Mount Everest

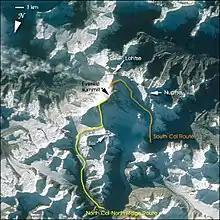
Overview South Col route and North Col/Ridge route

On 18 April 2014, an avalanche hit the area just below Base Camp 2. 16 people were killed, all Nepali guides, and nine injured. In response, Sherpa climbing guides walked off the job and most climbing companies pulled out in respect for the Sherpa people mourning their loss.